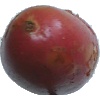
Label: Potato Red Washed 1